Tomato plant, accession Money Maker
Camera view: tilt-top (135 deg); turntable rotation: 60 degrees
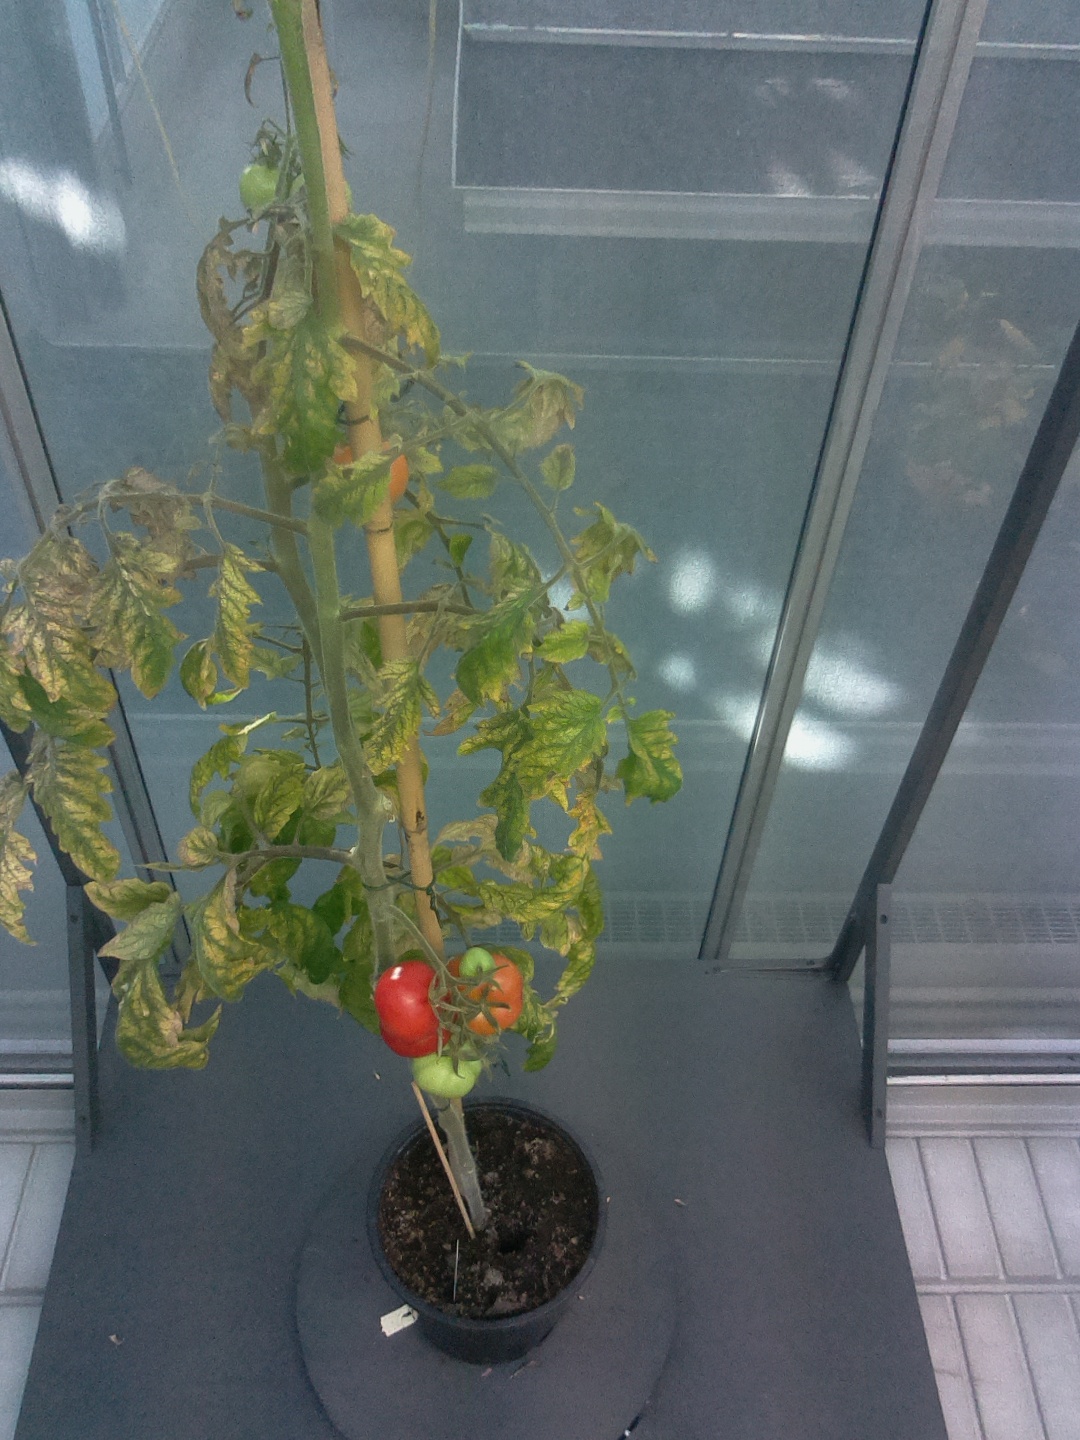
BBCH growth stage 83: 30%-40% of fruits show typical fully ripe color